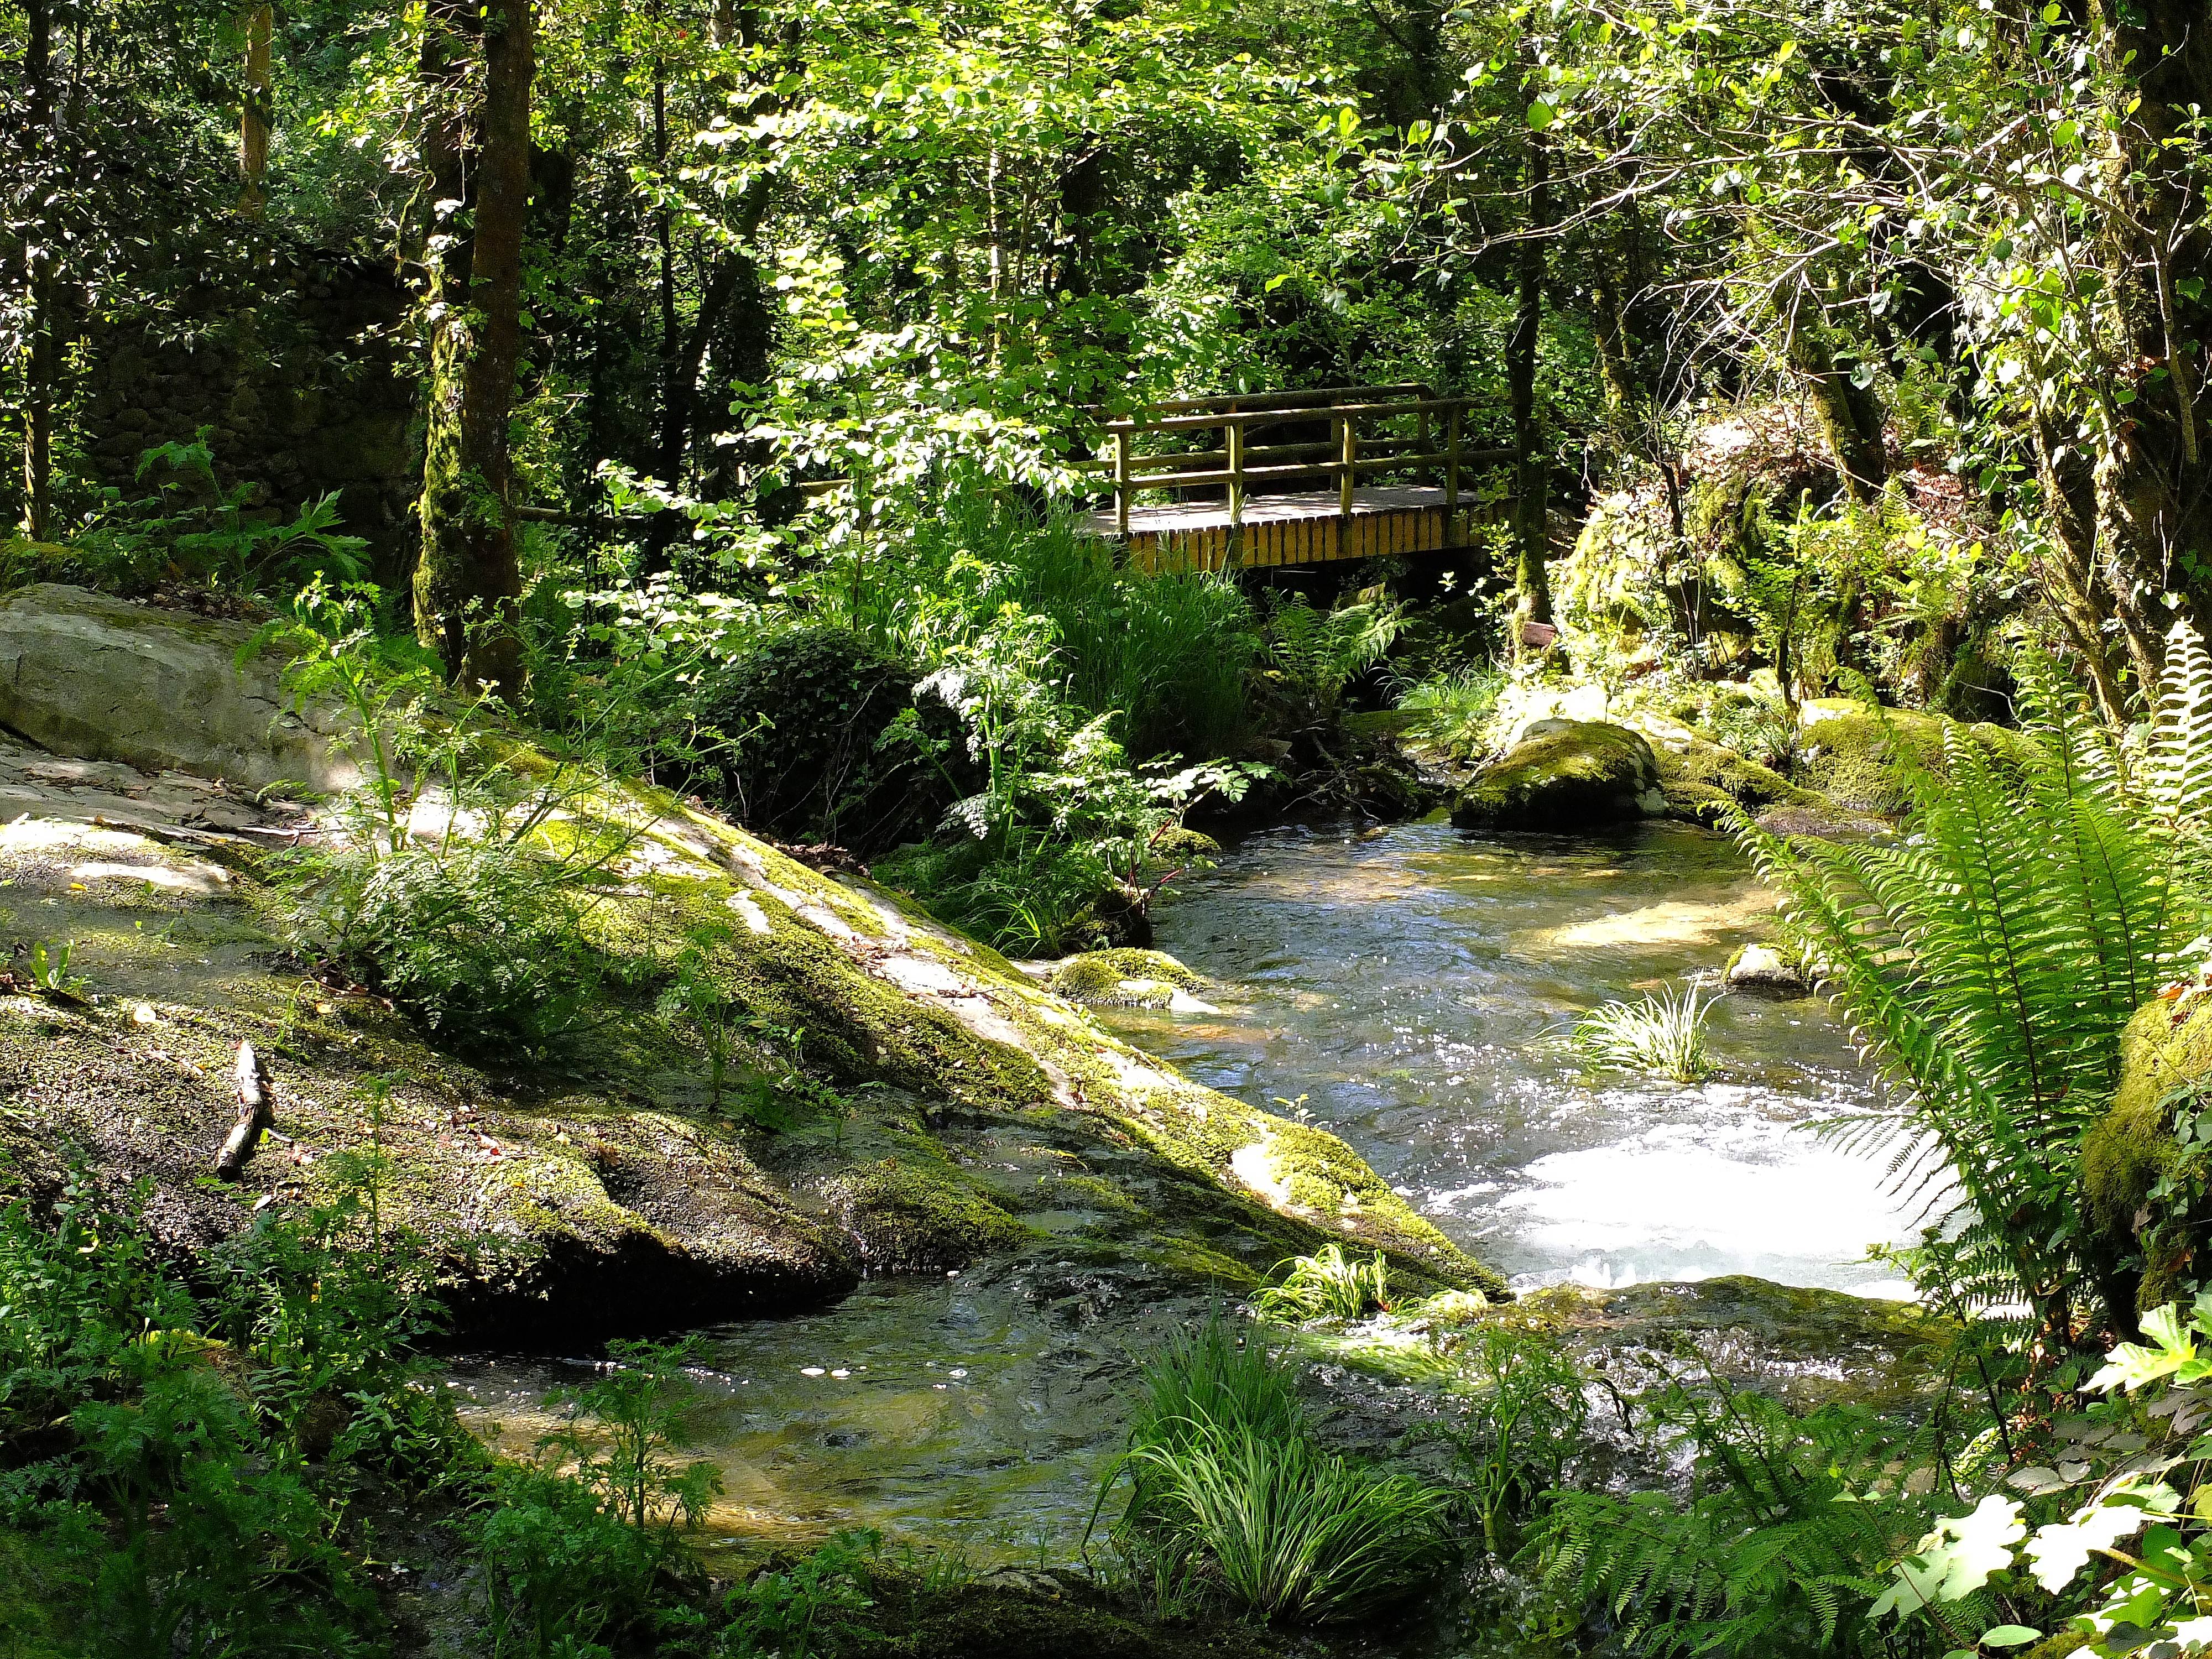
water, forest, waterfall, creek, wilderness, flower, river, pond, stream, jungle, botany, garden, body of water, vegetation, rainforest, galicia, pontevedra, woodland, habitat, water feature, ecosystem, watercourse, espana, pontevedragaliciaespa a, natural environment